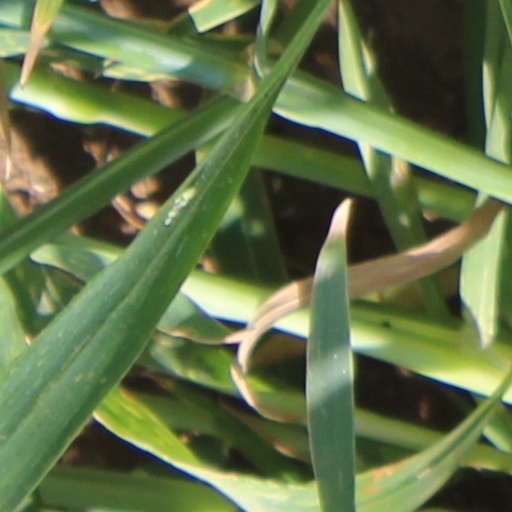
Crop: wheat